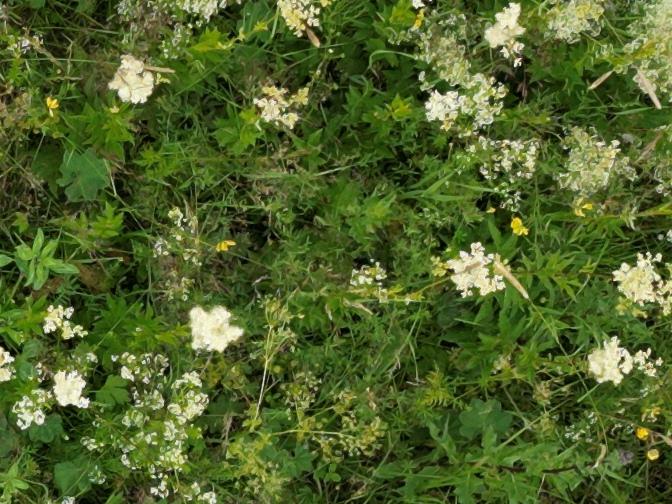
Flowers visible: yarrow flowers, yarrow flowers, yarrow flowers, yarrow flowers, yarrow flowers, yarrow flowers, yarrow flowers, yarrow flowers, yarrow flowers, yarrow flowers, yarrow flowers, yarrow flowers, yarrow flowers, yarrow flowers, yarrow flowers, yarrow flowers, yarrow flowers